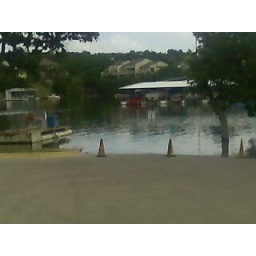
The Marina and the road under water